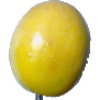
Label: Maracuja 1